Drawn thread work

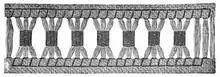
Openwork insertion with needle-weaving.

The simplest kind of drawn thread work is hemstitching, which is often used to decorate the trimmings of clothes or household linens. The transition from elaborate hemstitching to more advanced styles of drawn thread work is not clearly defined.